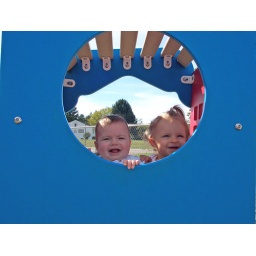
Girls playing together in a little train at the play ground today.